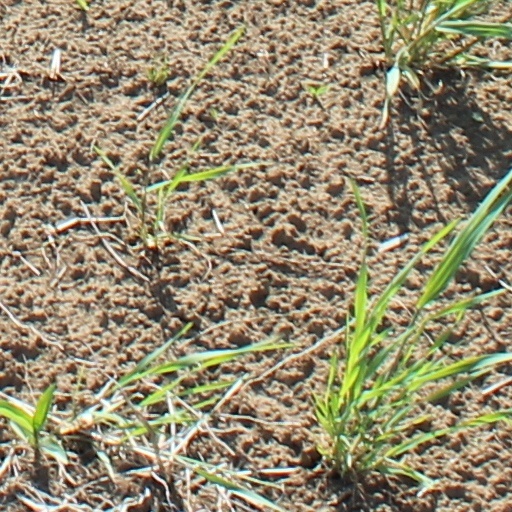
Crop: wheat